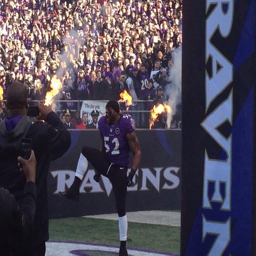
final dance in the tunnel .